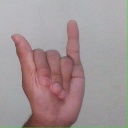
अक्षर: य